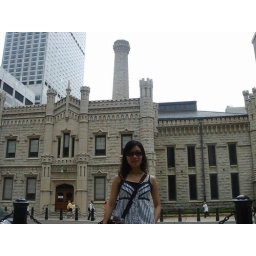
beside water tower